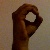
The image shows a hand gesture representing the letter 'O' in Indian Sign Language.